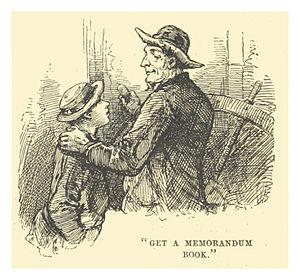
La Vie sur le Mississippi est un récit de voyage semi-autobiographique de Mark Twain publié en 1883, présentant un condensé de son univers personnel et artistique par sa façon turbulente et humoristique d'appréhender et de rendre la réalité, par son penchant pour une structure débridée et sa conviction que rien ne remplace l'expérience dans l'échafaudage d'un livre. En effet, le récit prend pour sujet le grand Mississippi, dont les flots ont traversé les jeunes années de l'auteur, qui avait appris, en tant qu'apprenti puis pilote de steamer, à en connaître tous les courants avec lesquels il réussit à s'identifier comme s'il en était la divinité tutélaire.